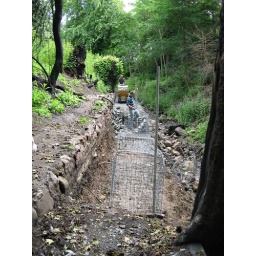
The wooden walkway burnt by vandals is being replaced by rocks in cages